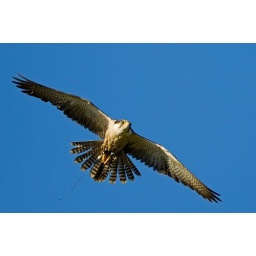
Charlie Brown the Lanner Falcon, wings stretched out in the bright blue winter sky ...